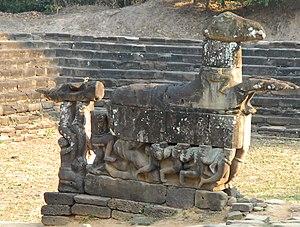
Le cheval volant Bâlaha, métamorphose du Bodhisattva-Lokeshvara - Site de Neak Pean - Siem Reap - Cambodge
Un cheval ailé est un cheval possédant une paire d'ailes, généralement à plumes et inspirées de celles des oiseaux. Cette forme fantastique et imaginaire du cheval est présente depuis la plus haute Antiquité dans l'art et les récits de mythes, de légendes, différentes religions, et les traditions du folklore populaire. Originaire du Proche-Orient ancien, le cheval ailé arrive en Europe avec le Pégase de la mythologie grecque. Il est très présent dans la mythologie arabe, et en Inde, tant dans les traditions hindouistes que le bouddhisme. Il est attesté en Chine, chez les Étrusques, en France dans le folklore du Jura, en Corée avec Chollima, en Afrique et en Amérique du Nord.
Balāha est un cheval volant légendaire de la mythologie et du folklore bouddhiques. Son histoire existe en différente versions, notamment en langue chinoise et en langue indienne. Un bodhisattva vient, sous la forme d'un cheval volant doué de parole et de raison délivrer des marchands hindous échoués sur une île, qui ont par erreur fait confiance à des rākshasas, démons anthropophages. Dans les Jātaka Valāhassa, ce cheval est le futur Bouddha lui-même, dans l'une de ses précédentes incarnations. Une version plus récente attribue cette métamorphose à Lokeshvara, et l'île devient la future Ceylan. Tous les marchands s'accrochent aux flancs du cheval comme à ceux d'un navire pour s'échapper et traverser la mer.